Annie Shepley Omori

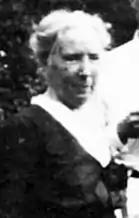

Annie Shepley Omori (1856 – 1943) was an American artist, activist, and translator. For the first fifty years of her life, she produced work under her maiden name, Annie Barrows Shepley. She studied art in New York under Harry Siddons Mowbray and in Paris at Académie Julian under Jules Joseph Lefebvre and Lucien Simon. After that, she established studios in New York and Connecticut, where she worked as a portrait painter and children's book illustrator. She married Hyozo Omori, a Japanese exchange student, in 1907 and moved with him to Japan, where they established the "Yurin En" settlement house to provide educational and recreational opportunities to the poor in Tokyo. They were leaders in the Japanese playground movement. Hyozo Omori died in 1913, and Shepley continued running the center. She also translated "" with Kochi Doi in 1920.